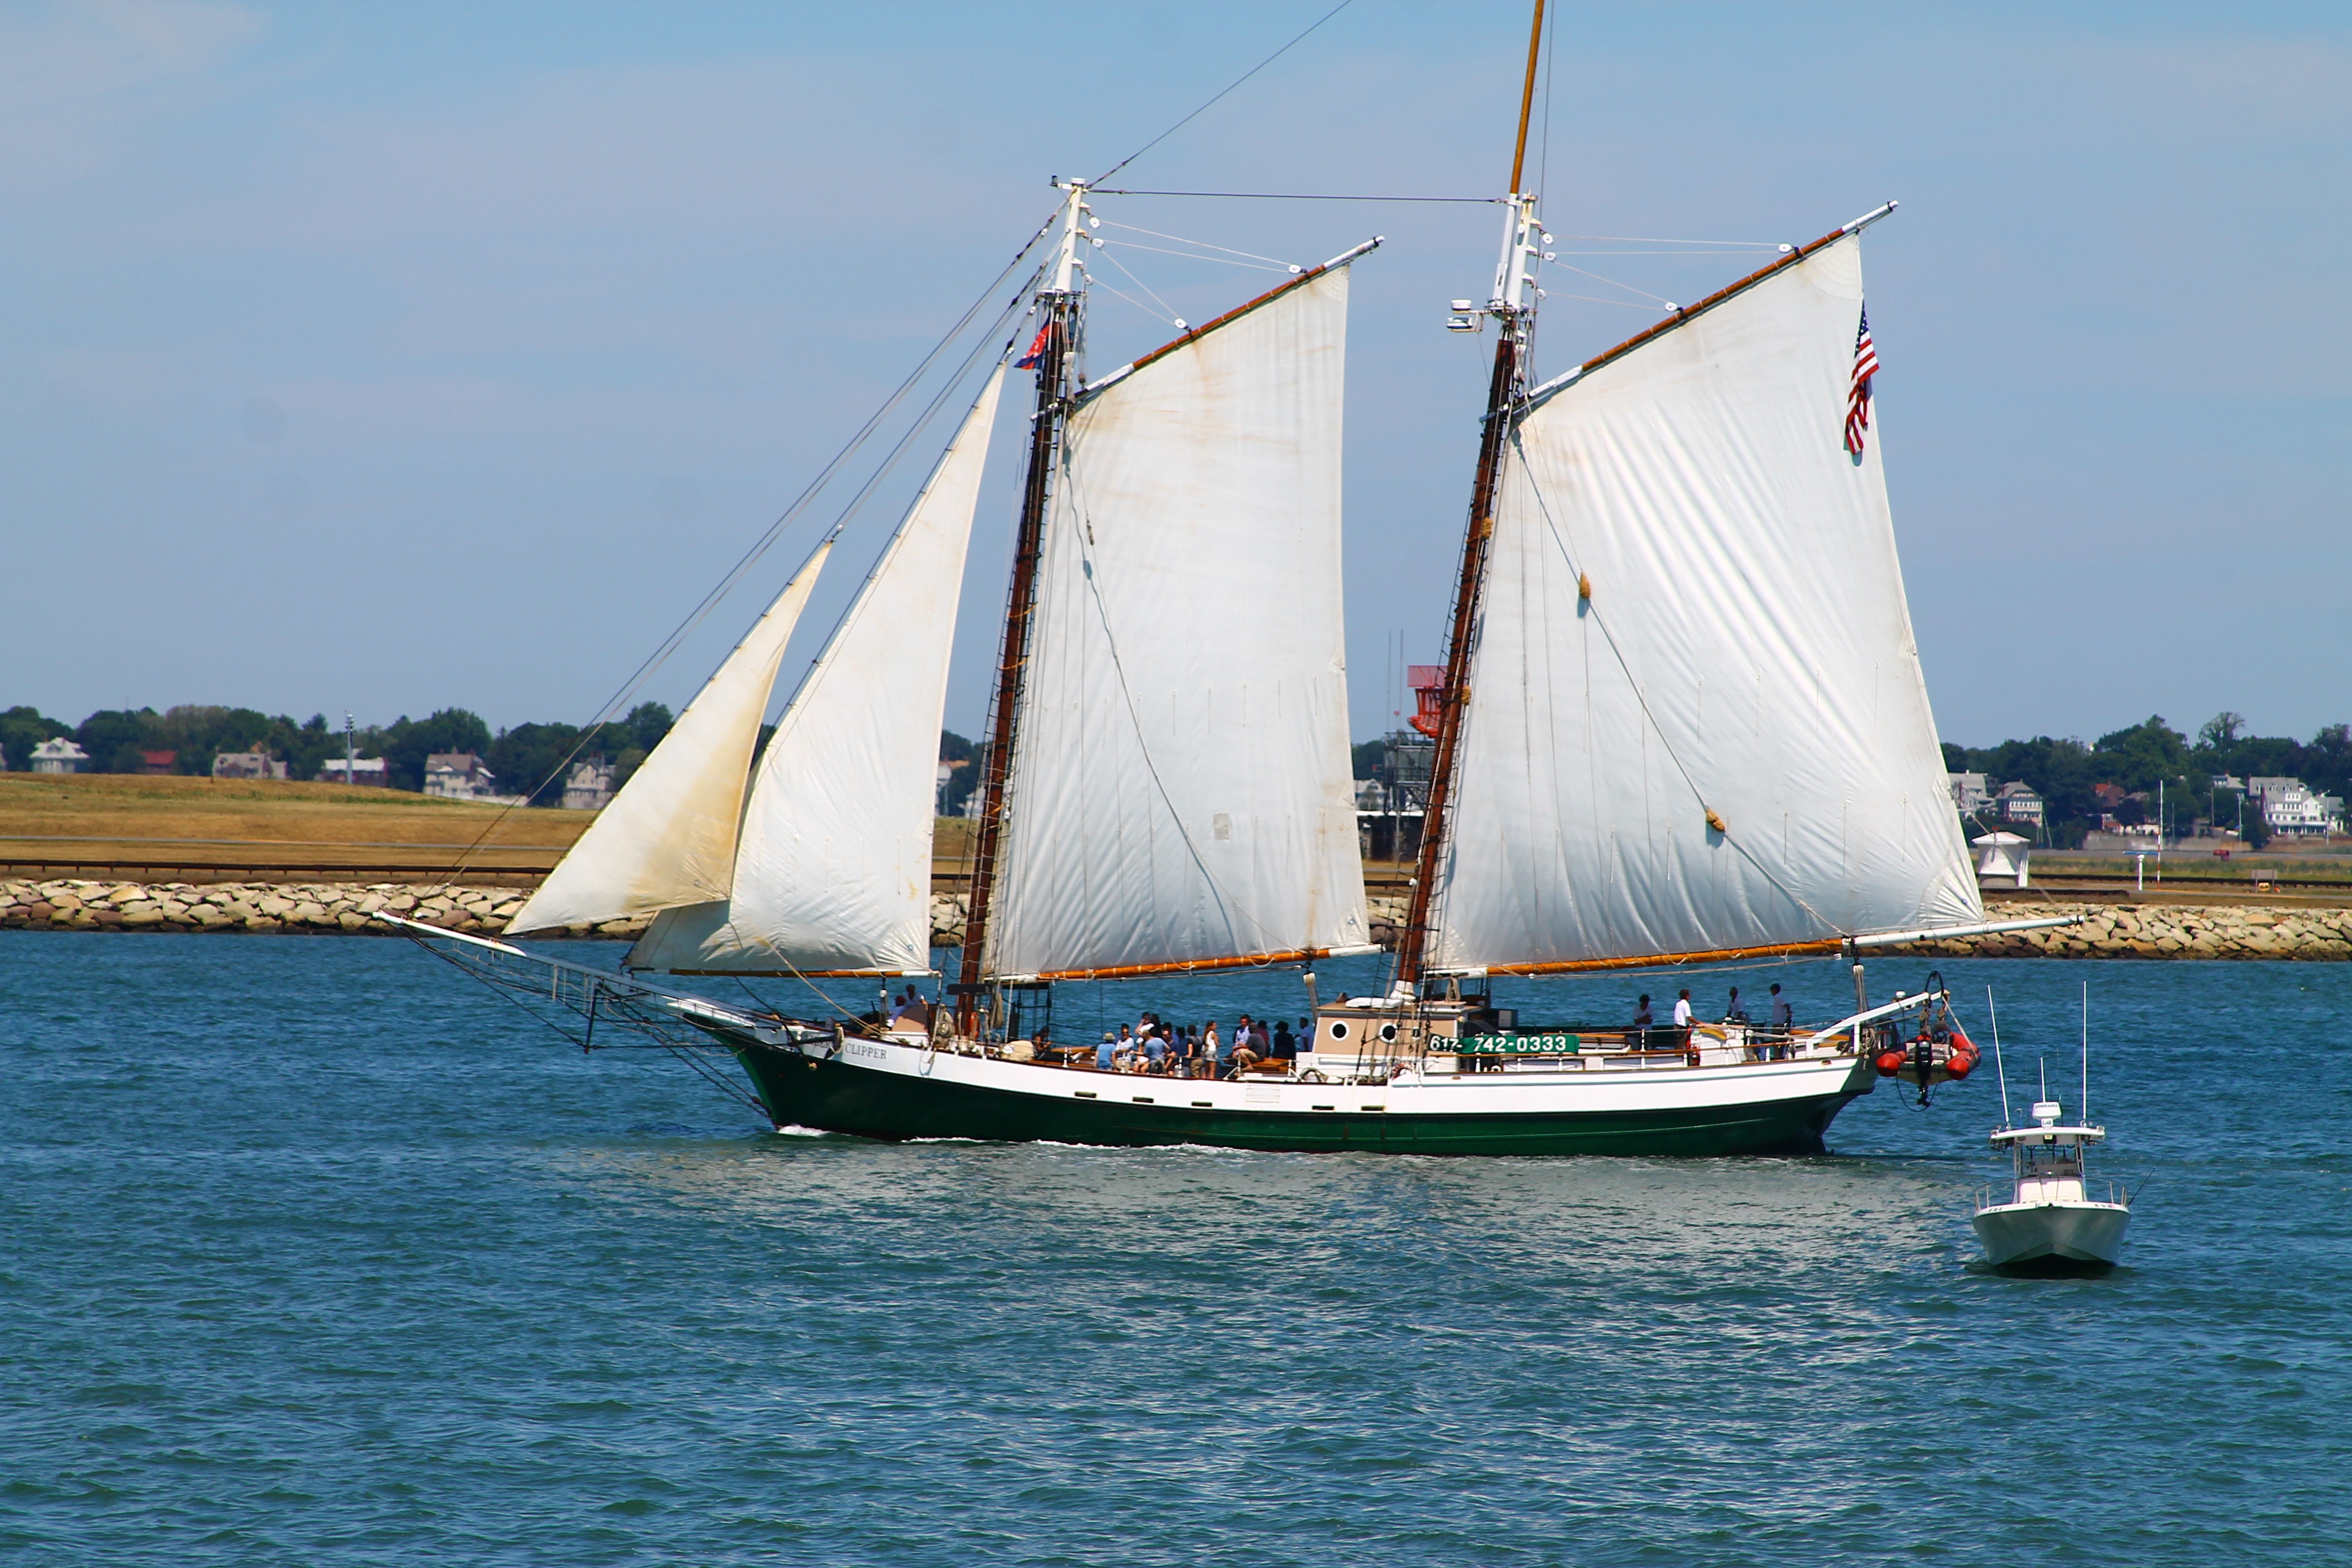
sea, boat, ship, vehicle, mast, sailing, yacht, sailboat, sail, watercraft, schooner, windjammer, brig, sailing ship, tall ship, boston harbor, caravel, brigantine, lugger, barquentine